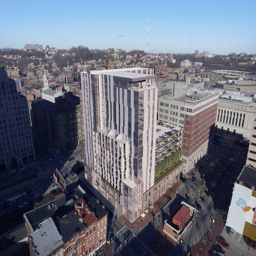
a rendering of proposed supermarket